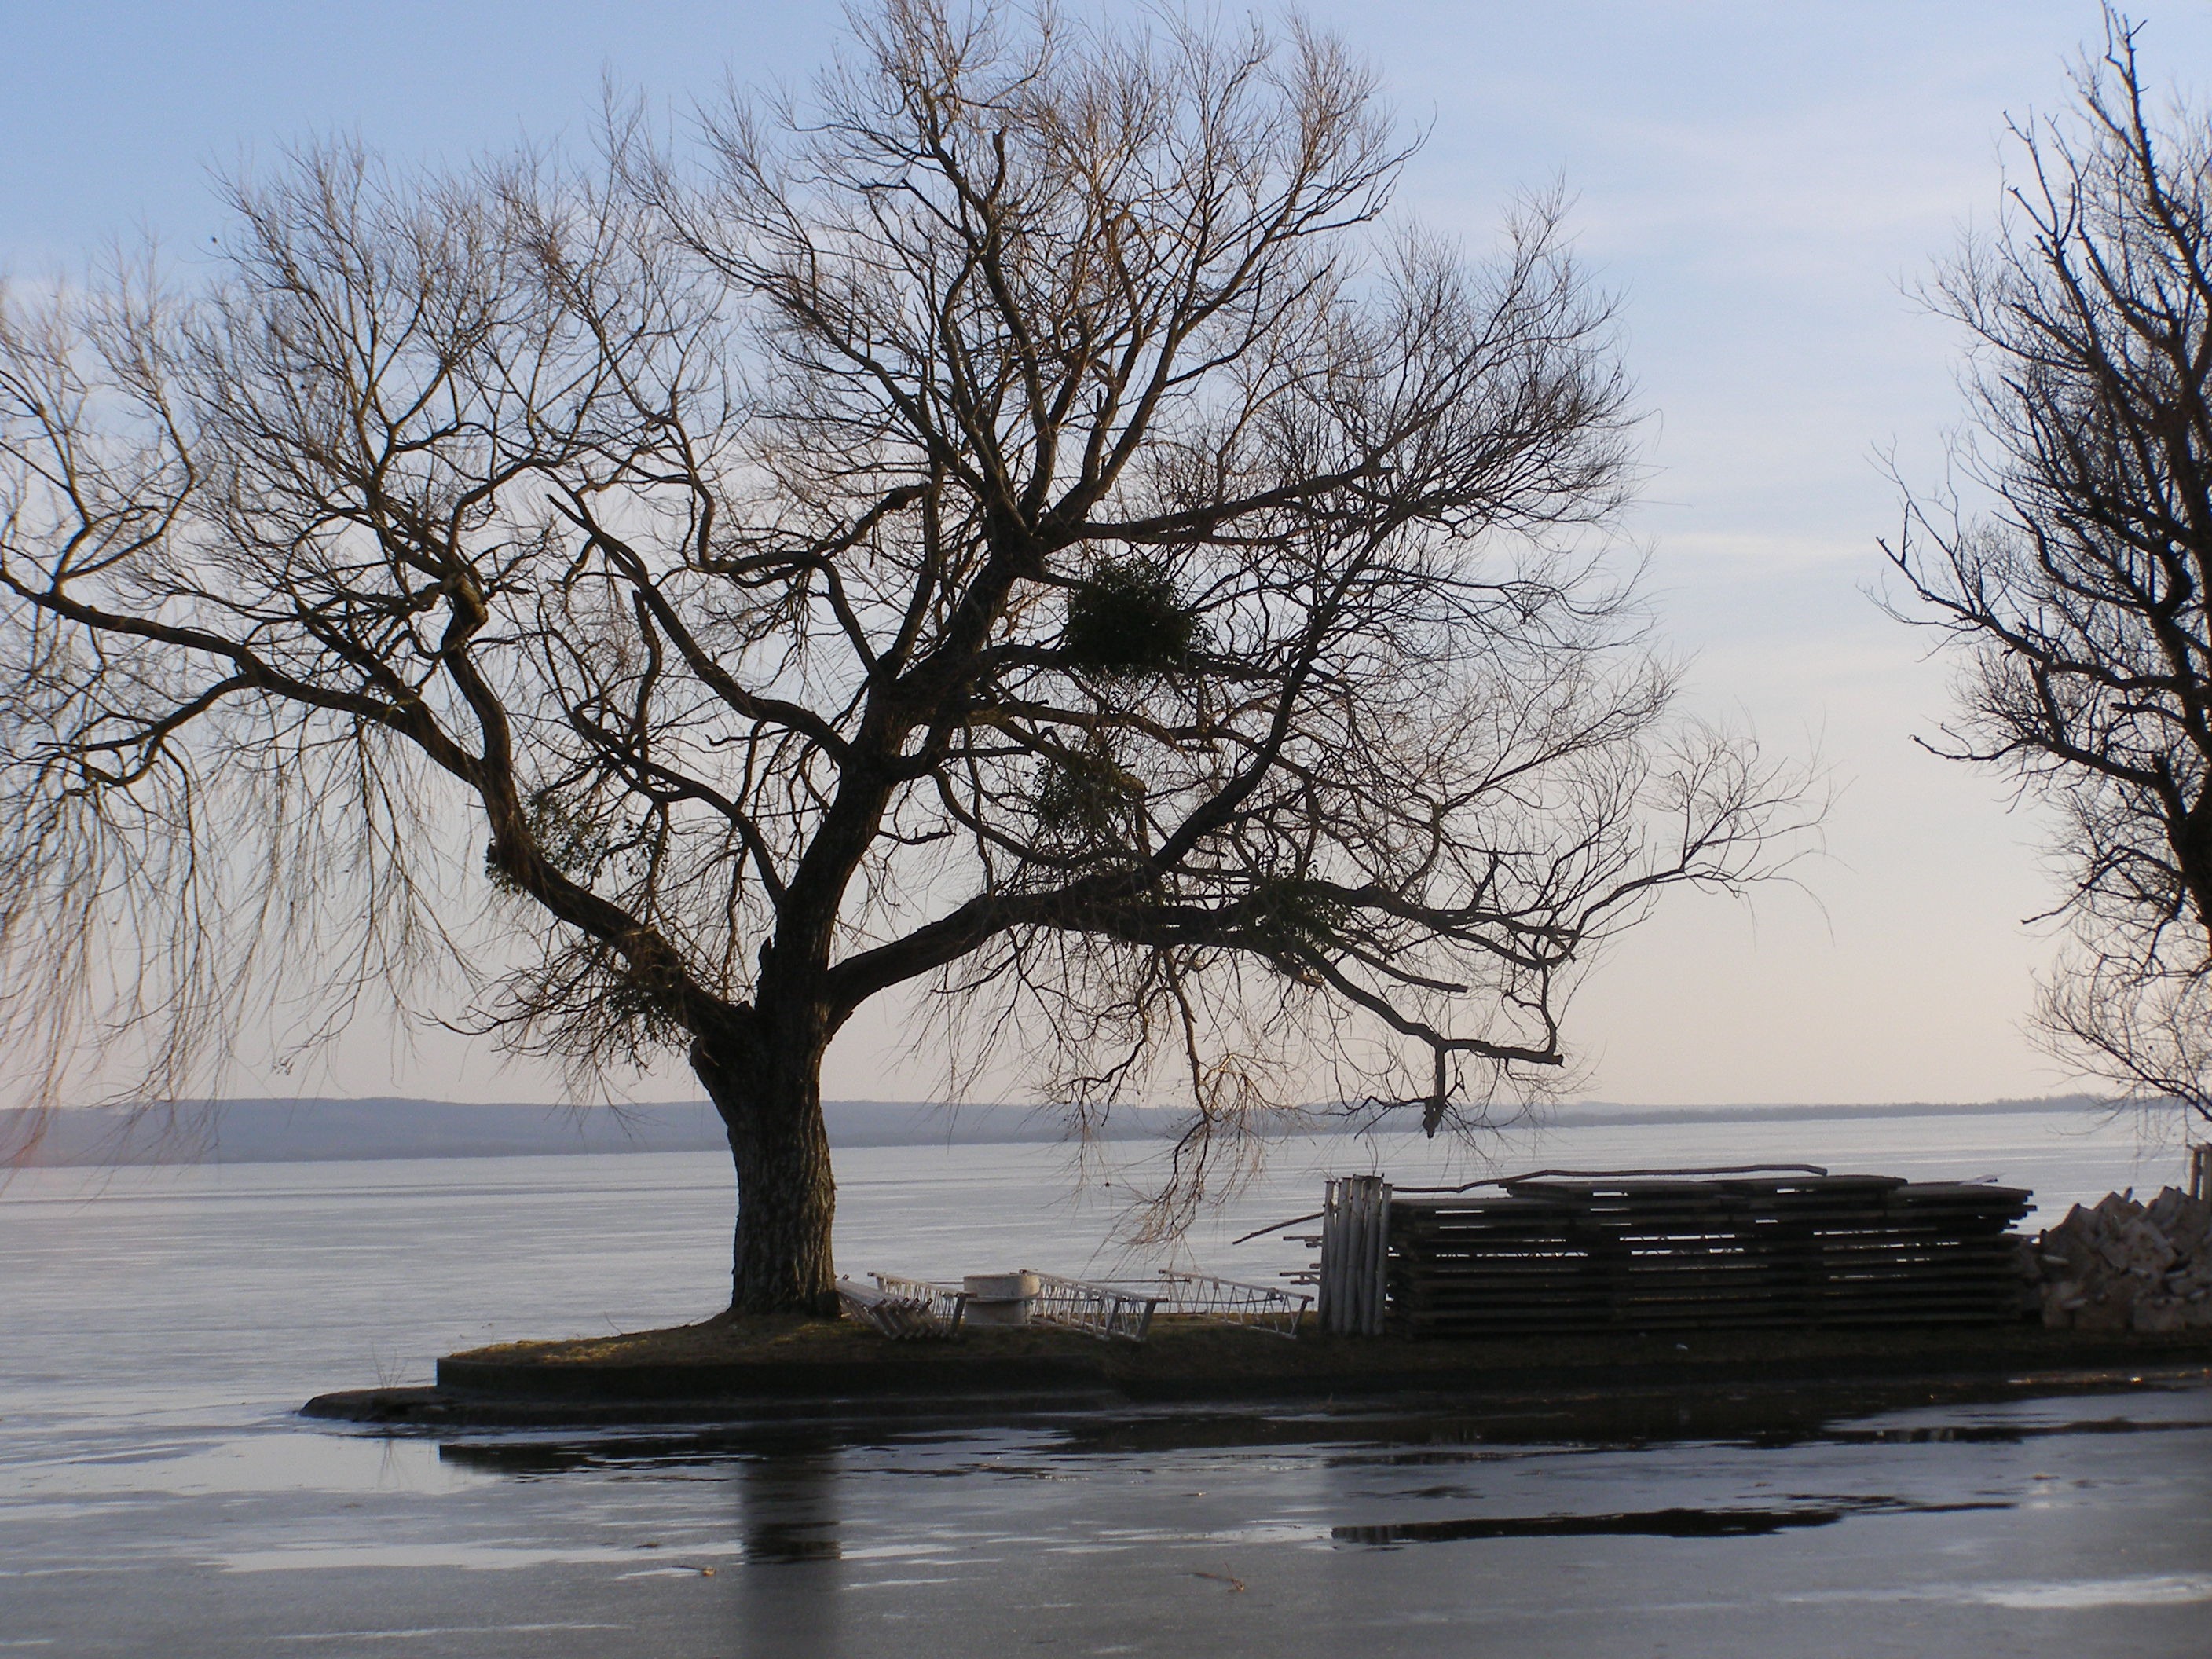
landscape, tree, water, nature, branch, snow, winter, plant, morning, rain, flower, ice, reflection, weather, season, after, atmospheric phenomenon, woody plant